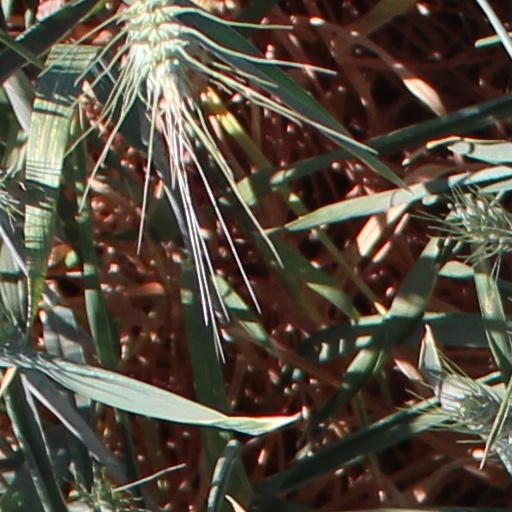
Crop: wheat